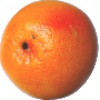
Label: pink_grapefruit